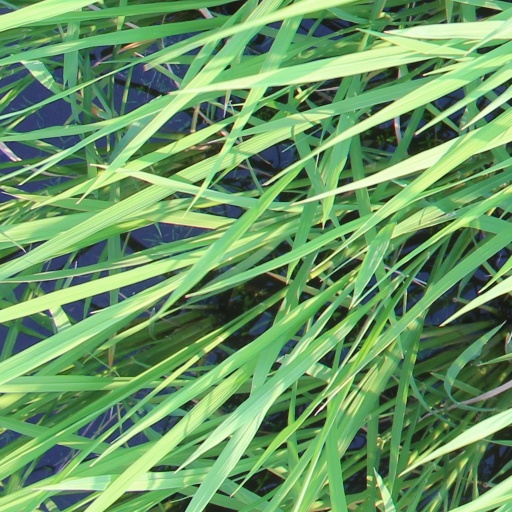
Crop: rice